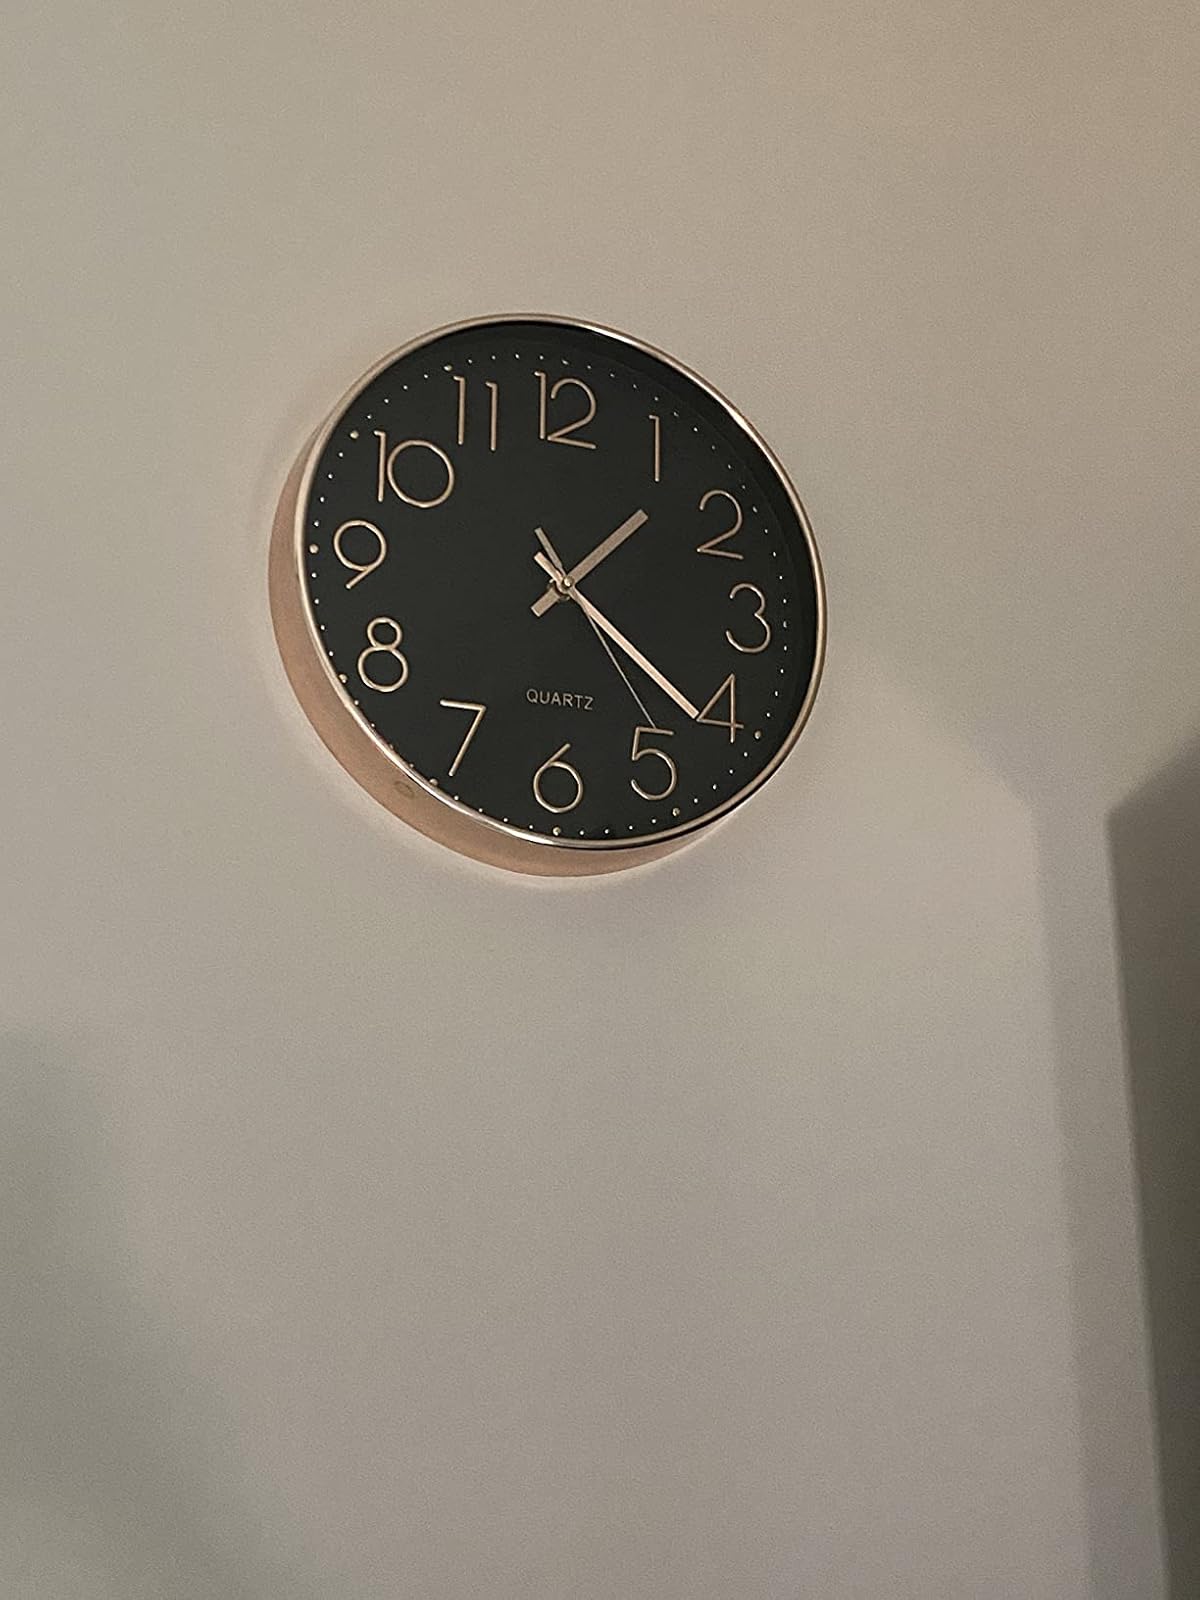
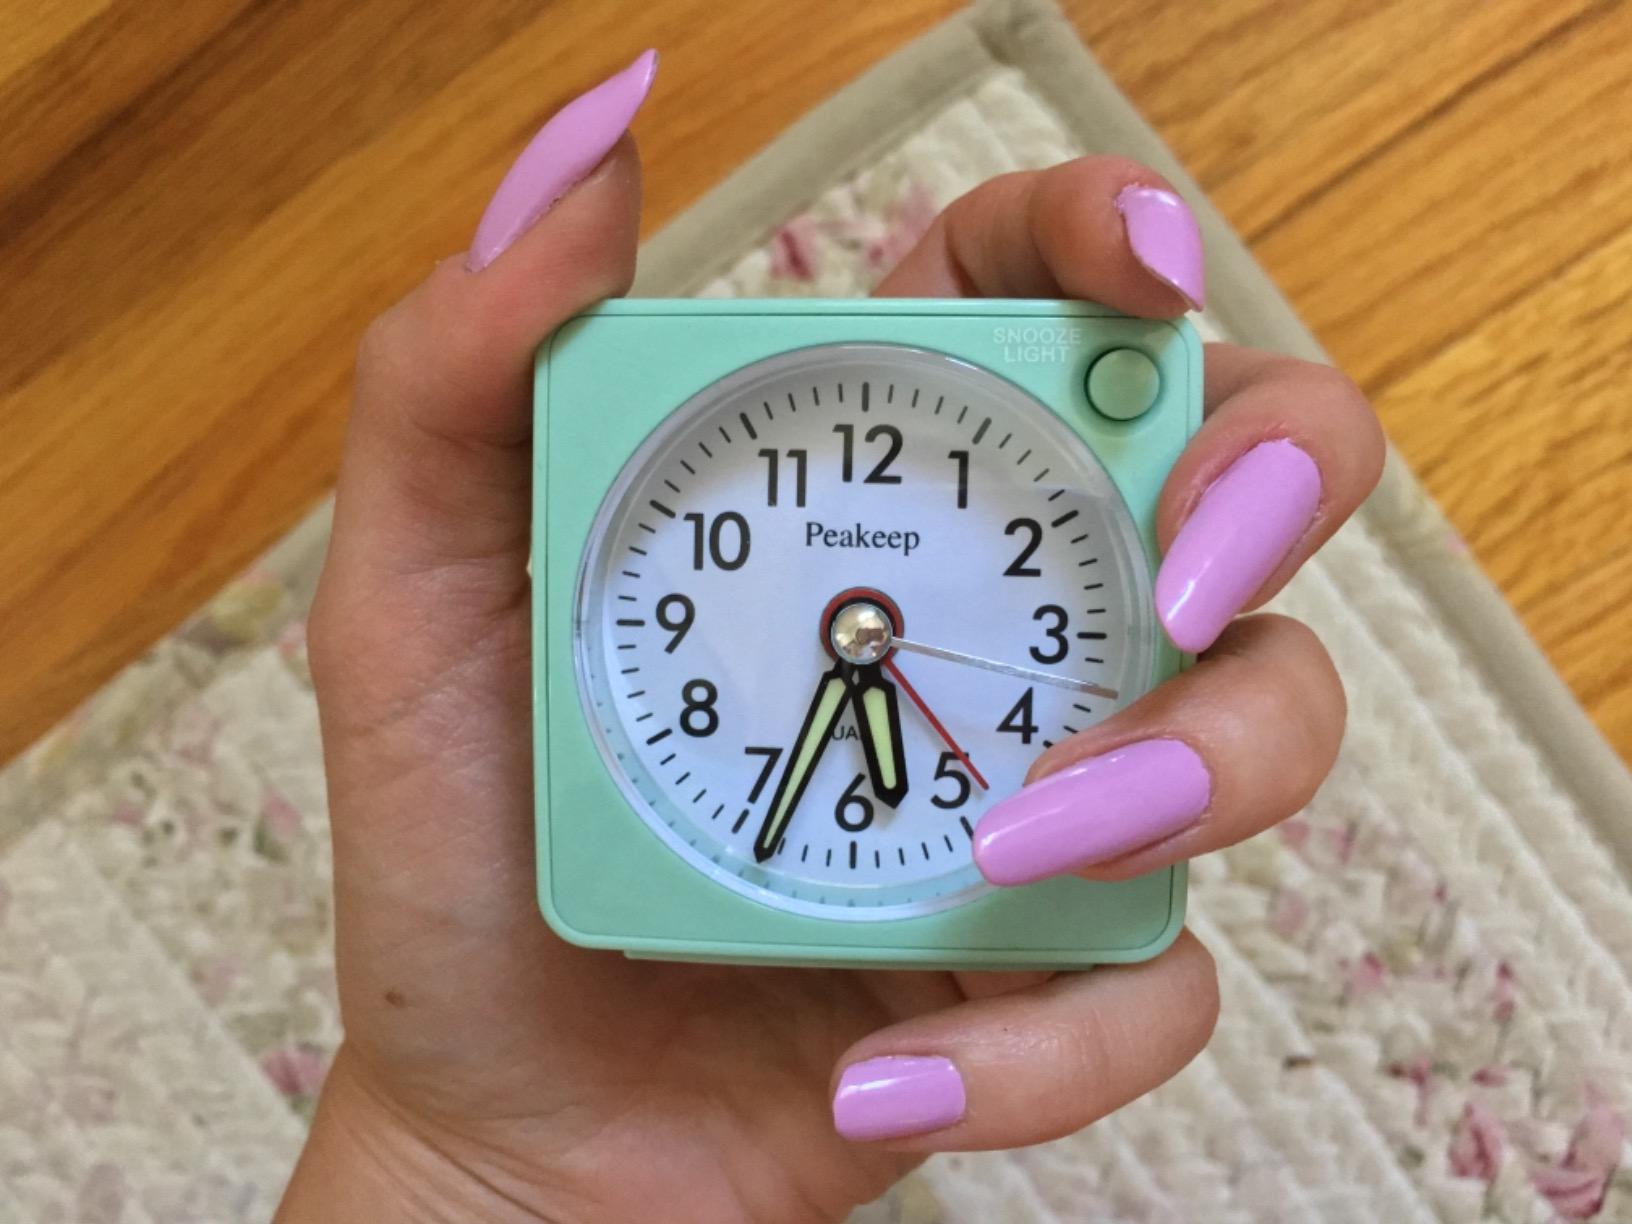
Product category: clock
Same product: no